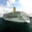
Label: ship